Mena Suvari

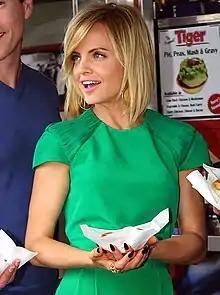

Suvari returned to the "American Pie" franchise when she played for the third time her role of Heather in "American Reunion" (2012), revolving around the original protagonists as they approach middle age and prepare for a summer reunion. Reviewers found the film to be a "sweetly nostalgic comfort food" for fans of the franchise, and with a worldwide gross of $235 million, "American Reunion" emerged as Suvari's most-widely seen film since 2001's "American Pie 2". This film also marked her only wide release in the 2010s, as her later releases, such as "The Knot" (2012), "Don't Blink" (2014), "The Opposite Sex" (2014), "Badge of Honor" (2015), and "Becks" (2017), premiered on either festival circuits or digital markets.